William Marshall Jr.

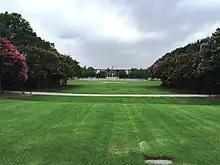
The Webb University Center of Old Dominion University viewed from Kaufman Mall, completed in 1966.

William Marshall Jr. (1925–1997) was an American architect in practice in Norfolk, Virginia from 1955 to 1984 and was president of the American Institute of Architects for 1975.